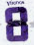
Number: 8